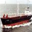
Label: ship